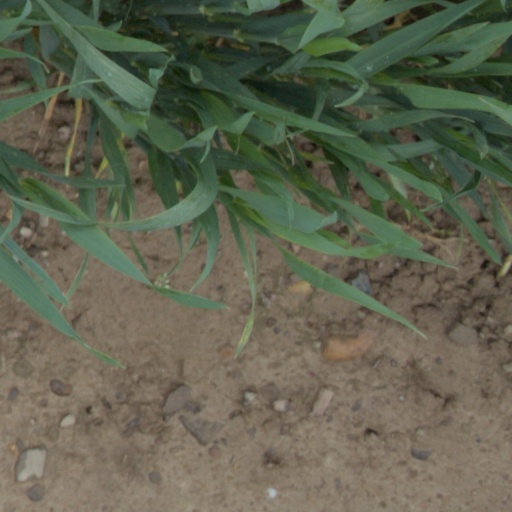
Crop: wheat